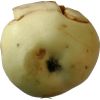
Label: Apple hit 1